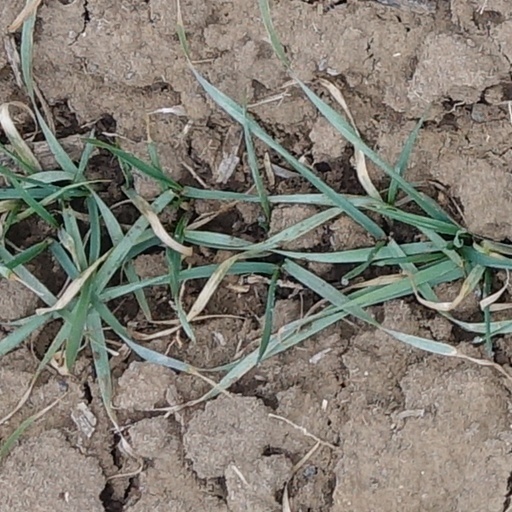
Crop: wheat